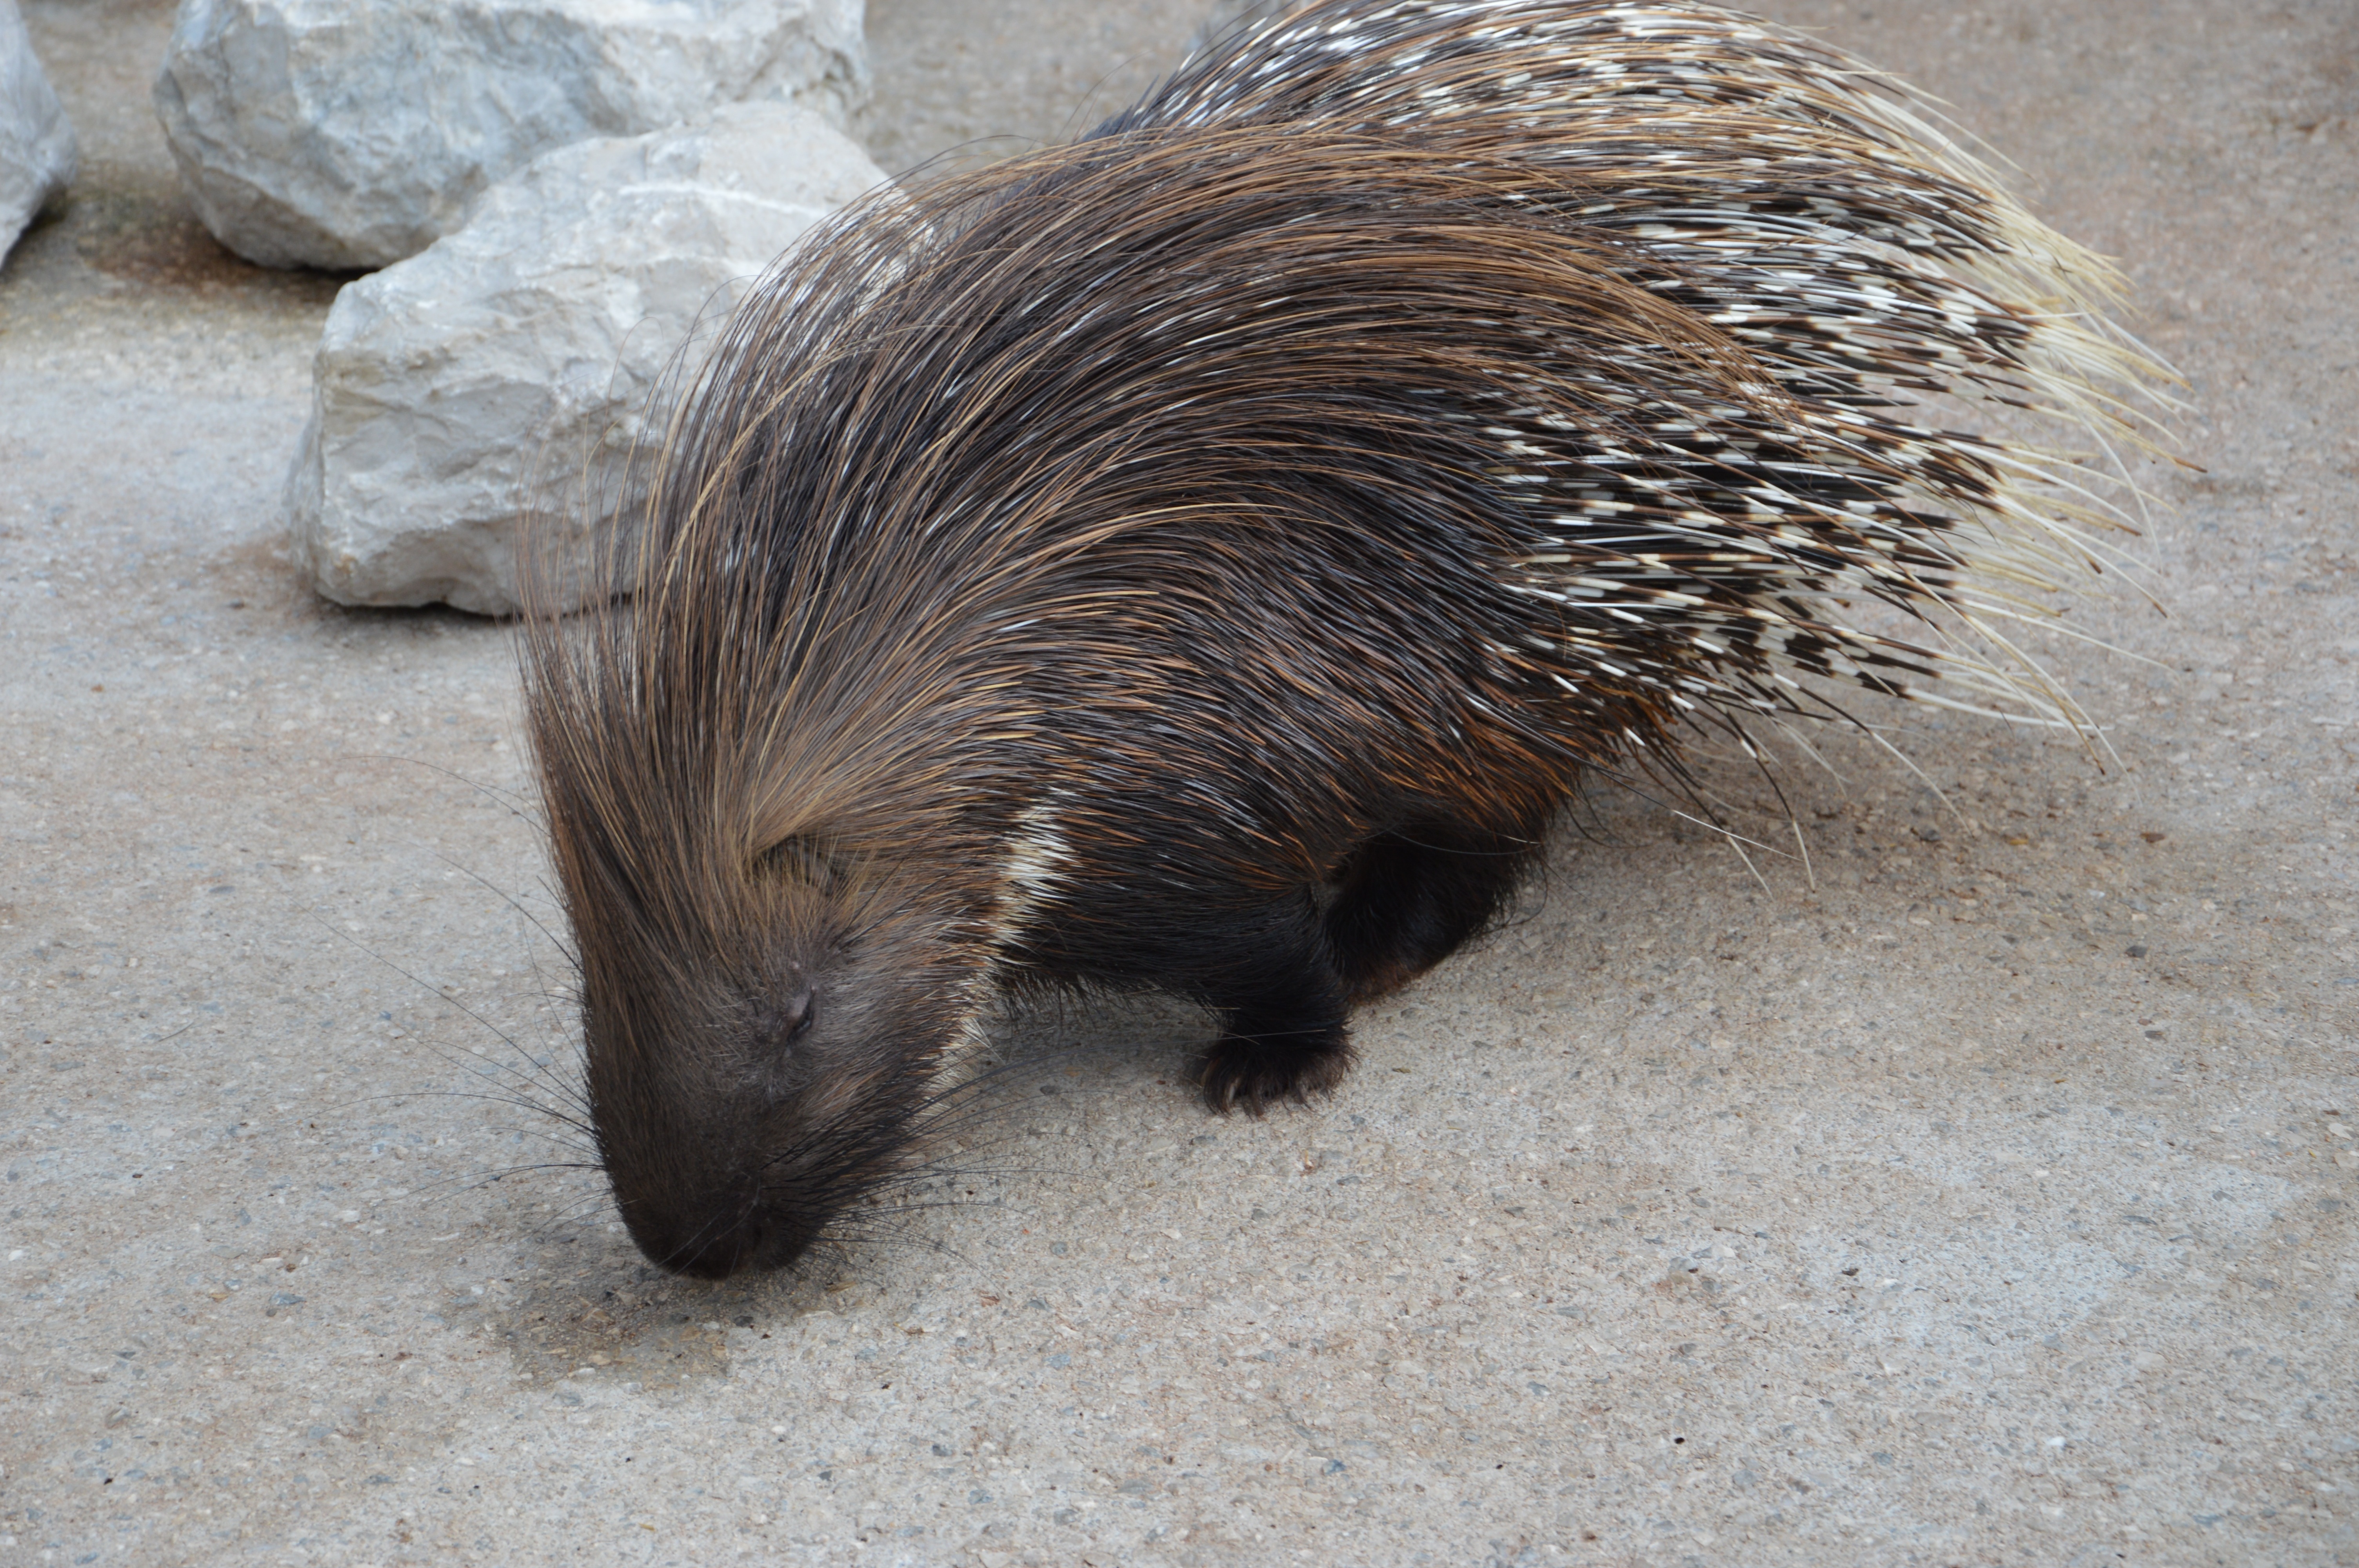
needle, wildlife, mammal, rodent, fauna, whiskers, hedgehog, vertebrate, spiked, porcupine, echidna, erinaceidae, domesticated hedgehog, monotreme